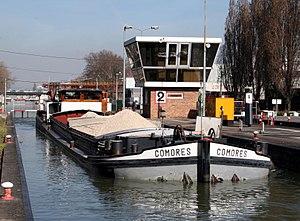
Une péniche est un type de bateau de transport fluvial, adapté au gabarit Freycinet, pour le transport de marchandises, sèches ou humides, stockées dans une cale non spécialisée, accessible et couverte par des panneaux coulissants ou amovibles. À l'origine la coque construite en bois et halée ou tractée, a évolué vers la construction métallique d'abord rivetée puis soudée avec la motorisation embarquée.
Le gabarit Freycinet est une norme européenne régissant la dimension des écluses de certains canaux, mise en place par une loi du programme de Charles de Freycinet datant du 5 août 1879.